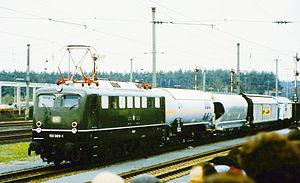
La série 150 est une série de locomotives électriques lourdes construites pour la Deutsche Bundesbahn entre 1957 et 1958. Elles ont été construites pour utilisation sur les lignes principales de la DB, en cours d'électrification pour remplacer la traction vapeur.